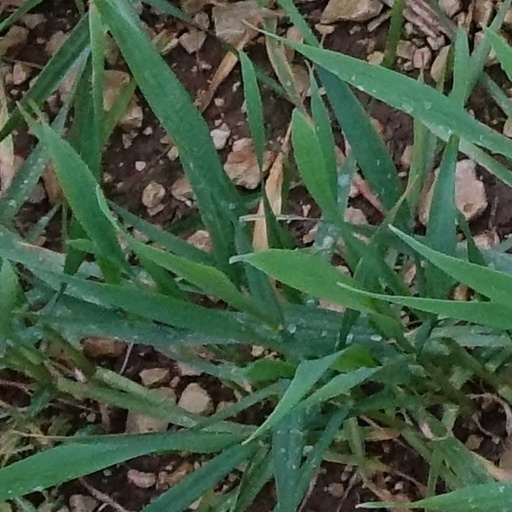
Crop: wheat